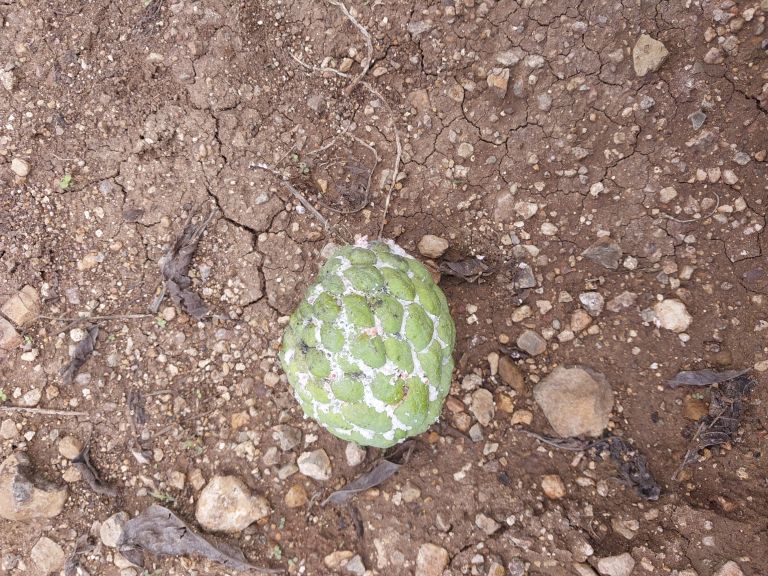
Disease label: Mealy Bug